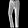
Label: Trouser